Nikolai Bakhvalov

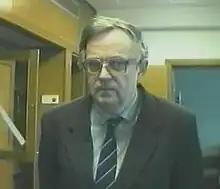
Acad. Nikolai Sergeevich Bakhvalov

Nikolai Sergeevich Bakhvalov (May 29, 1934 – August 29, 2005) was a Soviet and Russian mathematician.